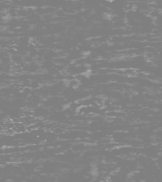
Surface type: concrete